Queensland Air Museum

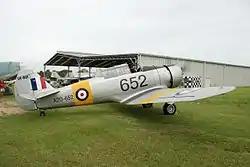
CA-16 Wirraway Mk.III A20-652 undertaking an engine run at the Queensland Air Museum

The Commonwealth Aircraft Corporation's Wirraway has been described as the aircraft that established a viable Australian aircraft industry. The Wirraway was essentially a license built North American NA-16 which was simplified to suit Australian industrial capacity & capabilities of the time, and manufactured between 1939 and 1946. With 755 manufactured, it is the second most produced aircraft type in Australia. Deliveries to the RAAF began just months before the outbreak of World War II and they served in New Guinea, the Solomon Islands and Borneo areas against the Japanese in tactical reconnaissance, target marking, dive bombing and army co-operation roles. They were also used by the RAAF as an advanced trainer throughout the war and for many years after with their retirement from service in 1958.